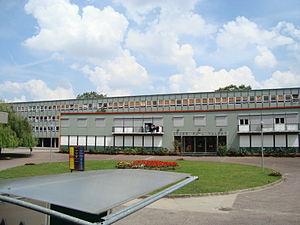
Le lycée Paul-Valéry, appelé aussi familièrement PV, est un établissement public d'enseignement général et technologique du 12ᵉ arrondissement de Paris situé 38, boulevard Soult. C'est un lycée à vocation scientifique, économique, littéraire et artistique, réputé notamment pour ses sections de formation aux métiers du cinéma et de l'audiovisuel qui furent les premières créées en France en 1983.
Cet article dresse la liste des collèges et lycées de Paris.